Henry T. Titus

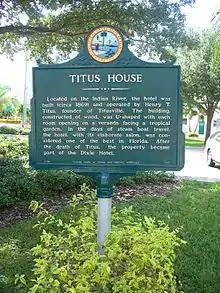
Historical marker about the Titus House in Titusville, Florida

Henry Theodore Titus (February 13, 1823 – August 7, 1881) was a pioneer, soldier of fortune, and the founder of Titusville, Florida. His military adventurism included expeditions to Cuba and Nicaragua, fighting on the side of pro-slavery forces in the Kansas Territory, and blockade running during the Civil War. Never commissioned, Titus retained the honorary title of Colonel.